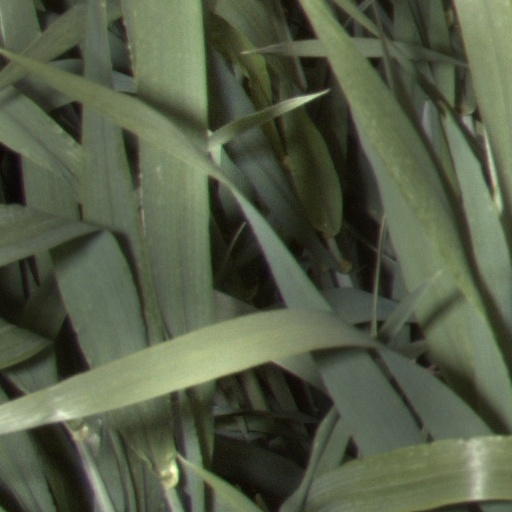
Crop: wheat